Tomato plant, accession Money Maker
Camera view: horizontal (90 deg, fisheye); turntable rotation: 180 degrees
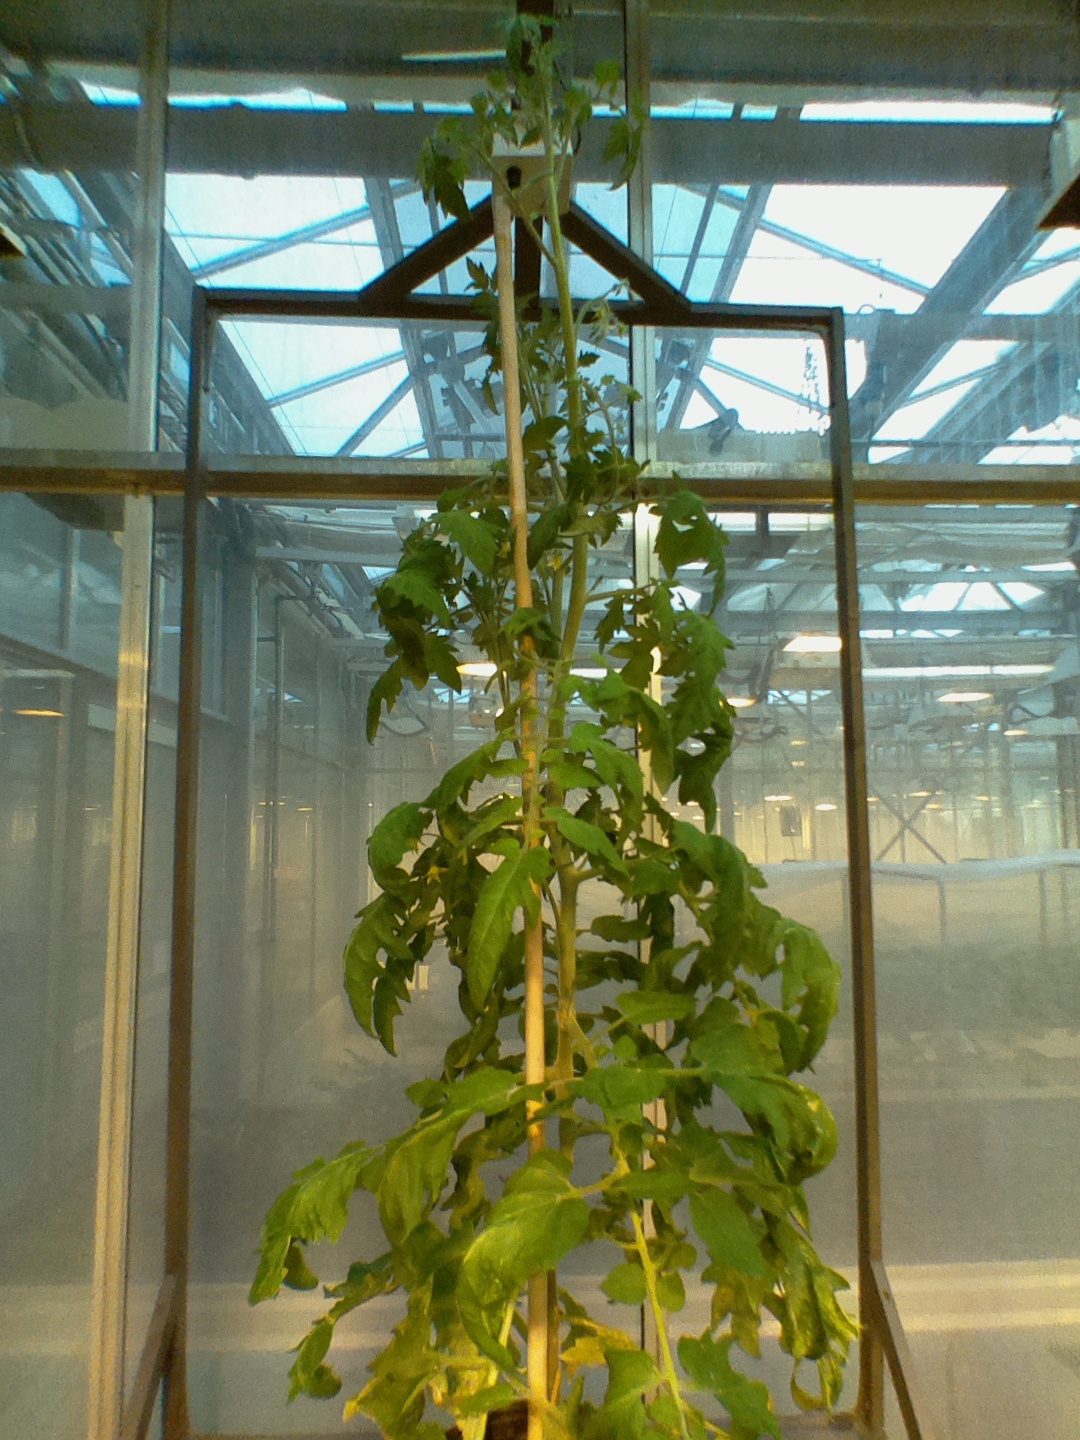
BBCH growth stage 70: Fruits at the main stem or branches visibles